If U Seek Amy

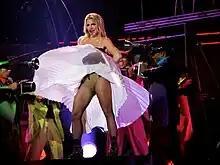
Spears performing "If U Seek Amy" at the Femme Fatale Tour

The video starts with a news anchor (played by Kristina Mitchell) saying the title of the song above a news banner that reads "Britney Spears song lyrics spell out obscenity in disguise". This is a parody of an "America's Newsroom" report by Megyn Kelly. It then skips to a house, in which a sex party is coming to an end. Spears starts singing while sitting on the edge of a bed while the people that surround her are getting dressed. She gets up and looks out the window. As the first verse ends, she picks up a pair of panties from the floor, recalling her personal struggles and the "Piece of Me" video. She dances with four male dancers in the first chorus. During the second chorus, she dances with four other female dancers dressed in cheerleading outfits, while many men are watching them dance. The screen fades to white and Spears begins to change into a conservative 1950s-inspired housewife outfit. As the chorus begins again, she comes out of her bedroom. She walks down the stairs, with dancers surrounding her and a woman gives her a potholder, which she uses to pick up a pie. After this, she walks out the front door of the house and is joined by her seemingly conservative-looking husband and children, one of them dressed with the schoolgirl outfit Spears wore in the "...Baby One More Time" video. As they go down the walkway, they are surrounded by paparazzi, who have no idea what goes on behind closed doors. While the kids and husband wave, Spears smiles for the camera and blows a kiss. The video then ends with the news anchor saying, "Doesn't make any sense, does it?".